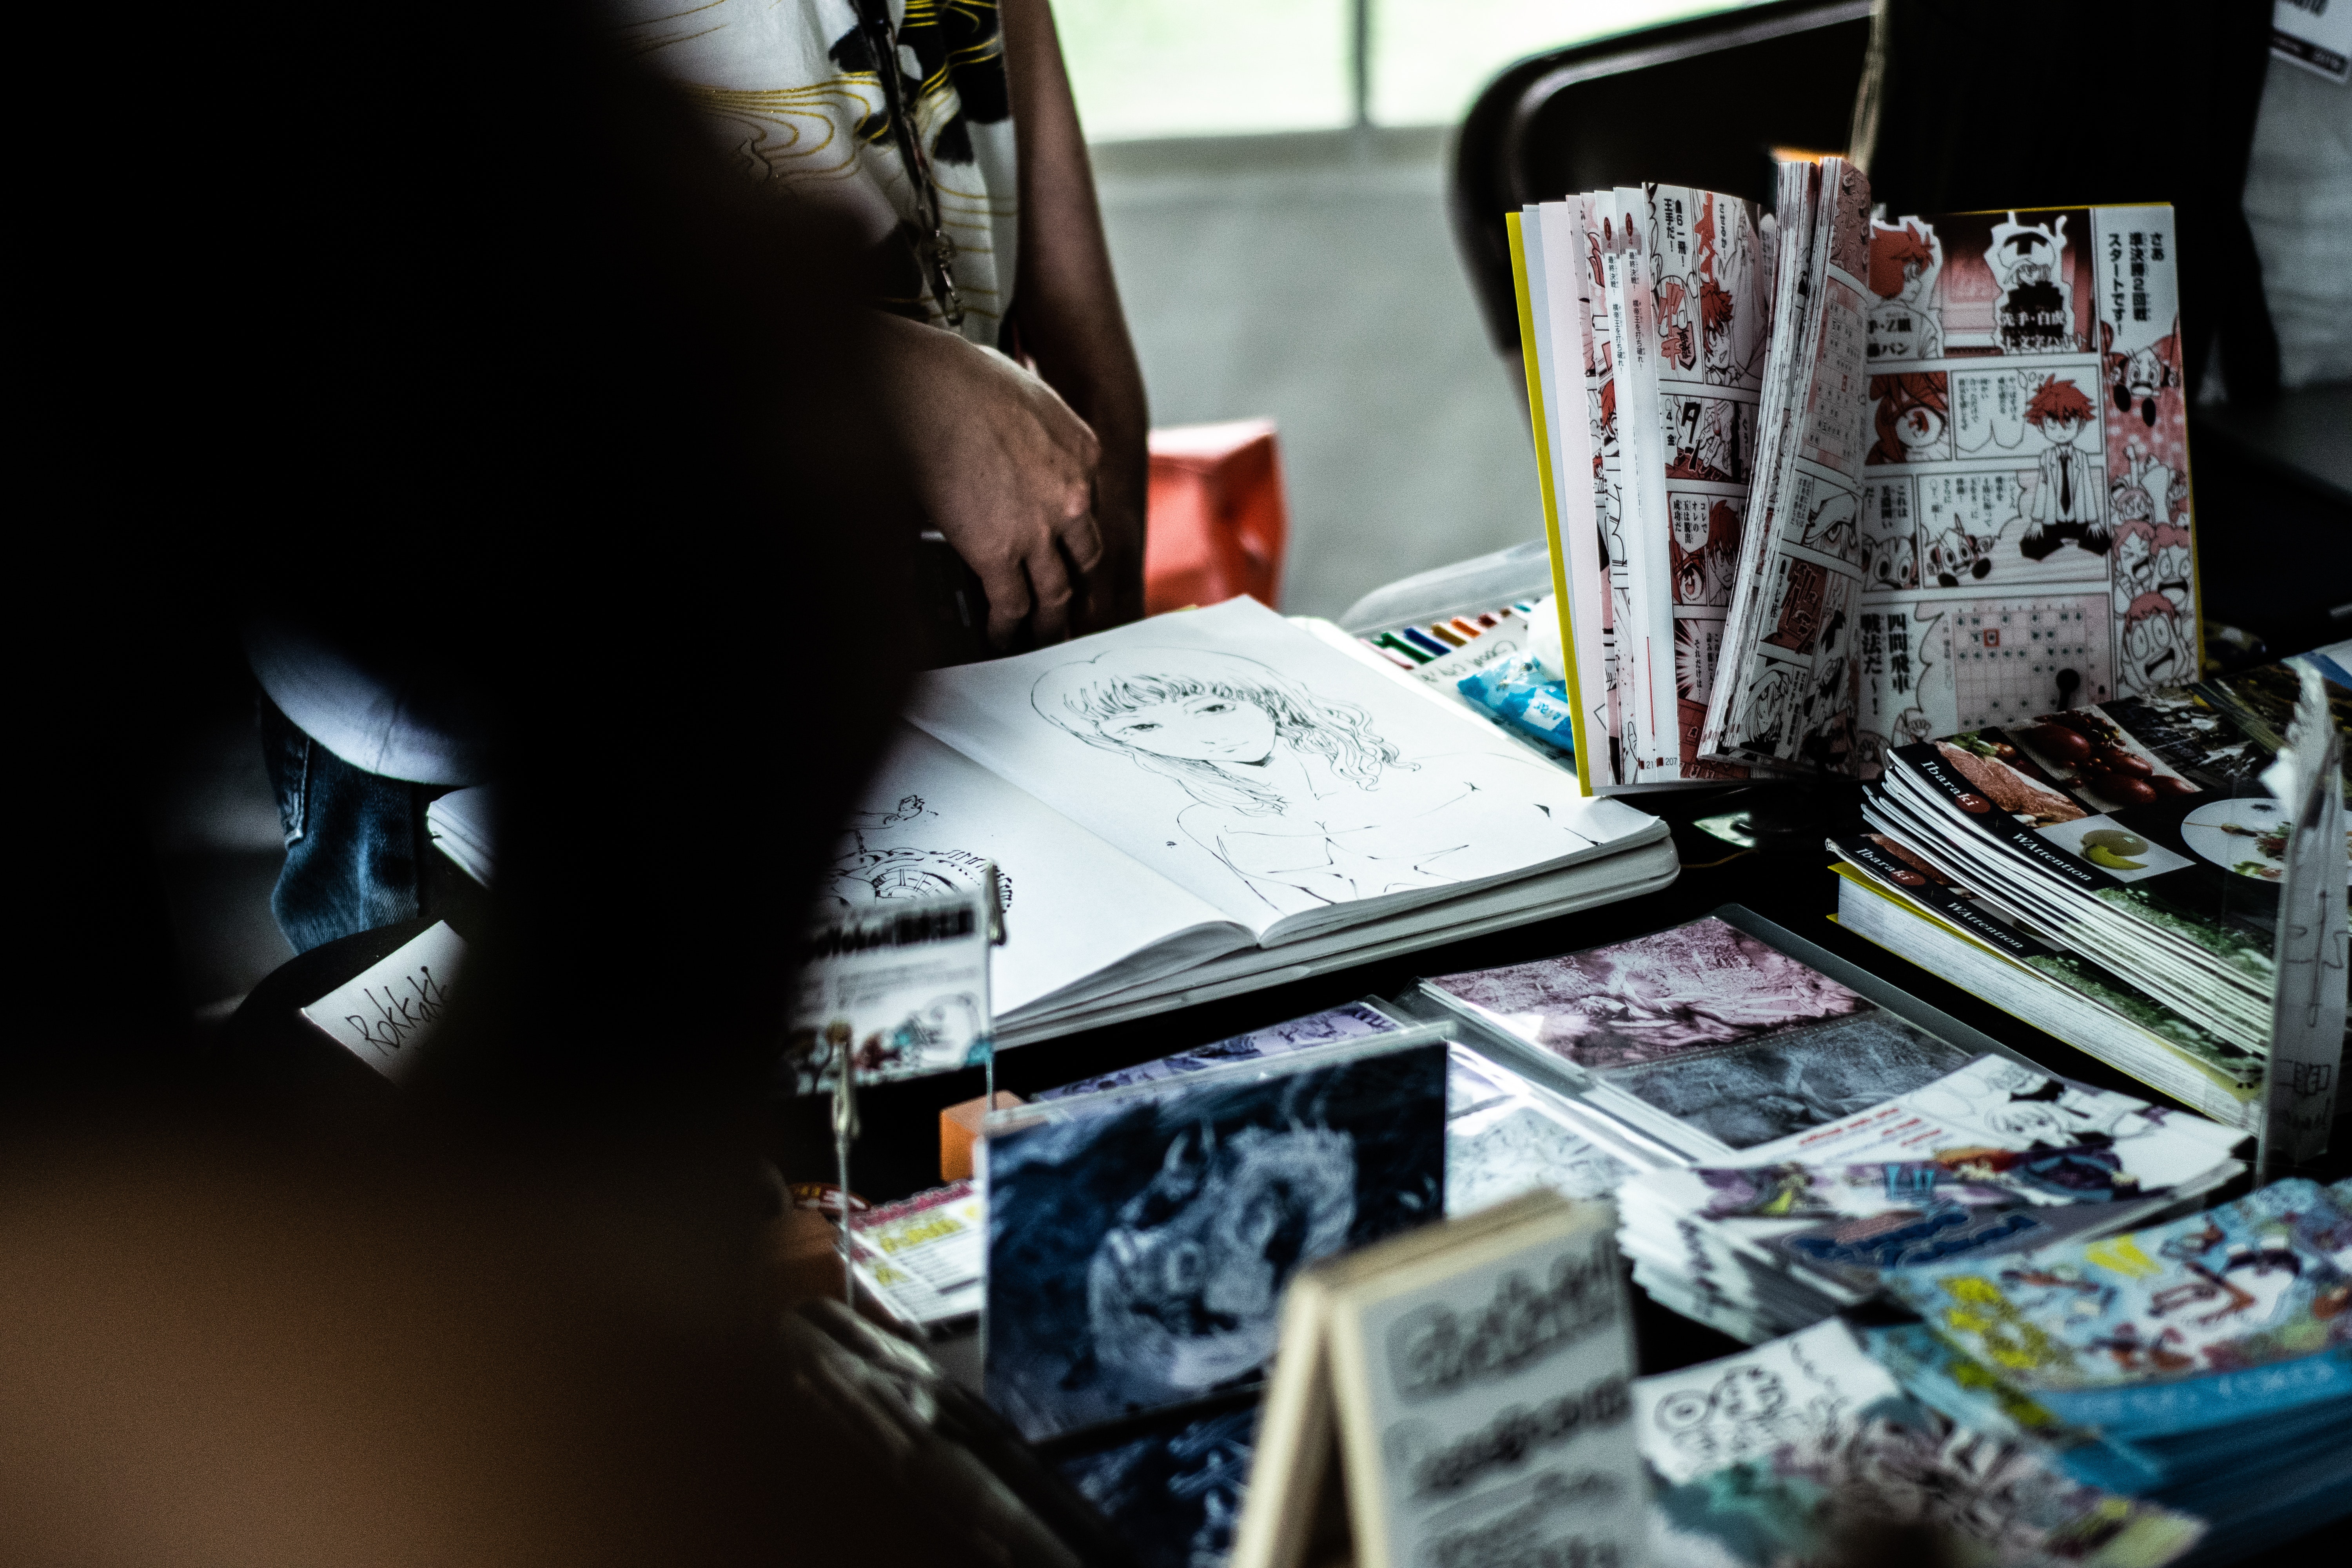
cash, photography, book, table, furniture, money, paper